Iban people

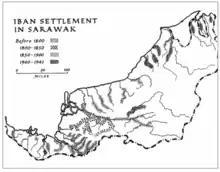
Iban northern expansion between 1800–1941

The Iban people have a rich indigenous historical tradition, passed down primarily through oral literature, written records on "Papan Turai" (wooden plaques) and cultural practices. These sources preserve important details about the Iban’s historical migration and settlement.